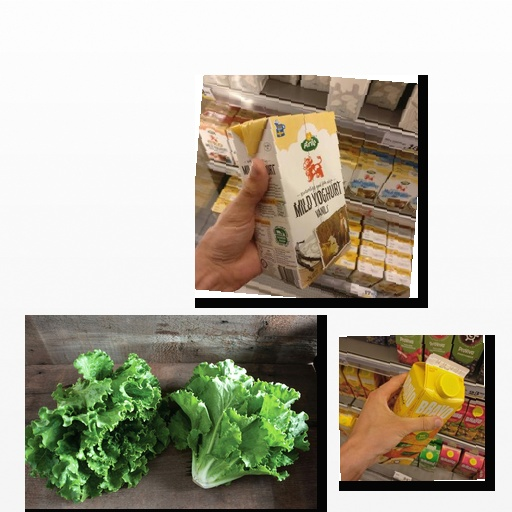
Food items: orange_juice, vanilla_yoghurt, lettuce